Synchronicity (film)

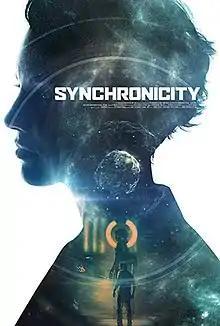
Film poster

Synchronicity is a 2015 American science fiction film written, directed, and edited by Jacob Gentry. It stars Chad McKnight, A. J. Bowen, Brianne Davis, Scott Poythress, and Michael Ironside. McKnight plays a physicist who invents a time machine and becomes suspicious that others may be trying to steal the technology. It premiered at the 2015 Fantasia International Film Festival and had a limited release in theaters and on video on demand and iTunes on January 22, 2016.